Padiham railway station

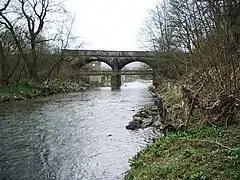
Looking south towards the railway bridge over the River Calder between Padiham railway station and the line to Padiham power station and Simonstone. The iron footbridge links Memorial park with the lower section in Park Road. On the east bank are the remains of Padiham Gas works (date:2008)

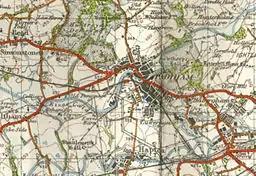
1948 Ordnance Survey map showing location of Padiham station and local rail connections with Rose Grove railway station and Hapton railway station on the main line (both still open) and Simonstone railway station (closed) to the west

Padiham railway station in Station Road, Padiham, Lancashire, England was on a branch line (usually known as the Great Harwood loop) of the East Lancashire Line from Burnley to Blackburn.